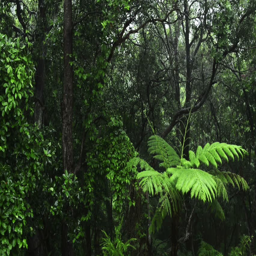
lush green jungle with heavy rain falling on the trees and ferns